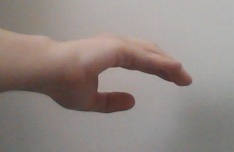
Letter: jeem